Warlord

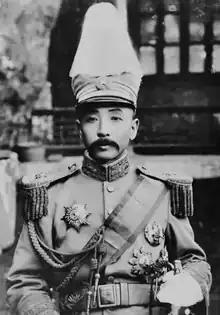
Marshal Zhang Zuolin, one of many warlords in early 20th-century China

Warlords are individuals who exercise military, economic, and political control over a region, often one without a strong central or national government, typically through informal control over local armed forces. Warlords have existed throughout much of history, albeit in a variety of different capacities within the political, economic, and social structure of states or ungoverned territories. The term is often applied in the context of China around the end of the Qing dynasty, especially during the Warlord Era. The term may also be used for a supreme military leader.